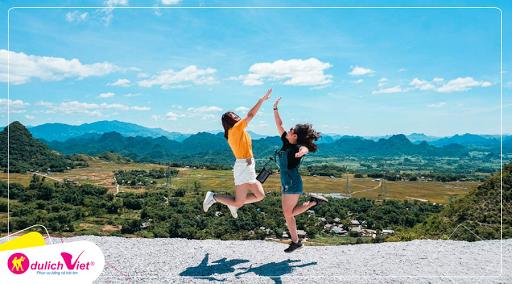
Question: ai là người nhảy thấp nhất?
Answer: cô gái mặc áo yếm màu xanh dương là người nhảy lên thấp nhất